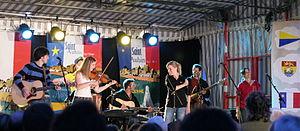
Vue d'ensemble du groupe 'Ode à l'Acadie' lors de sa performance à Saint Aubin sur Mer (Calvados, France), dans le cadre de la Semaine Acadienne.
La musique acadienne est la musique des Acadiens, principalement en Acadie. Le folklore et la musique ont longtemps été les seuls éléments de la culture acadienne à être pratiqués. Les communautés religieuses ont joué un rôle important dans le développement de cet art. Les fanfares des collèges et les chorales paroissiales sont rapidement devenues populaires. Plusieurs musiciens sont aussi devenus connus à l'étranger durant le XXᵉ siècle. Le français est la principale langue de la musique acadienne, mais il existe aussi des œuvres en anglais et en chiac.
Ode à l'Acadie est un groupe de musique formé en 2004 dans le cadre du festival acadien de Caraquet dans le but de marquer le 400ᵉ anniversaire de l'Acadie. Il a connu un succès au cours de la saison estivale 2004, ce qui a encouragé l’équipe à poursuivre l’aventure pour quelques années. Le spectacle fut inspiré par l'album 'ODE' de Suzanne Hébert.